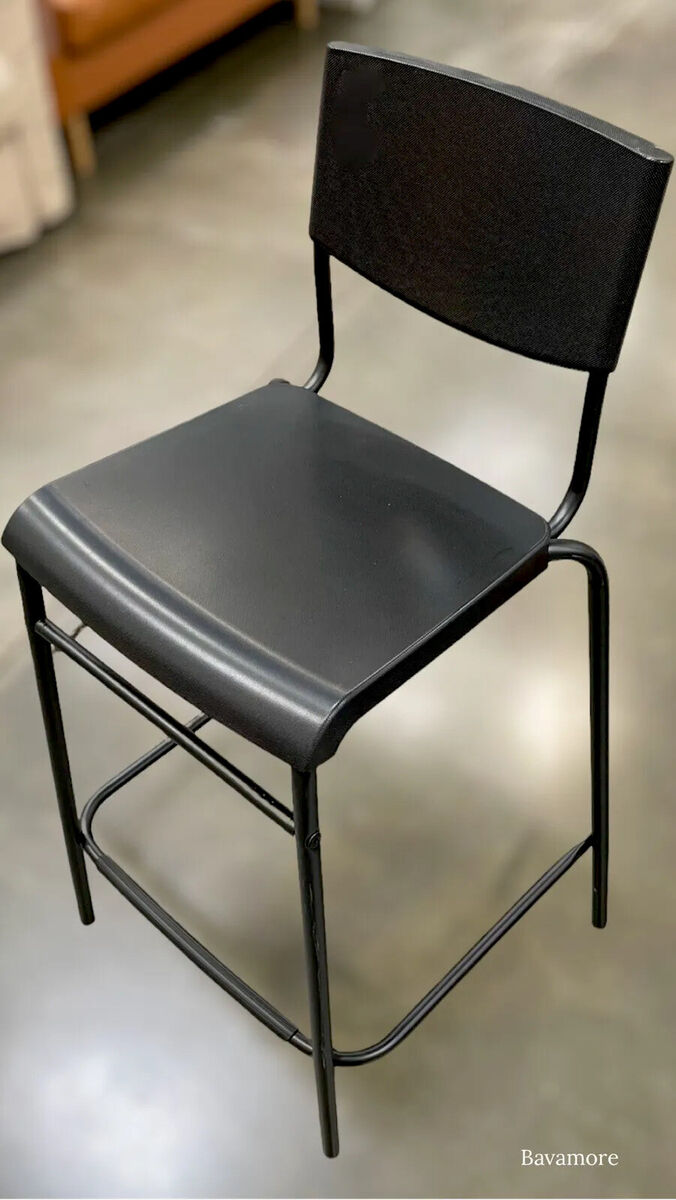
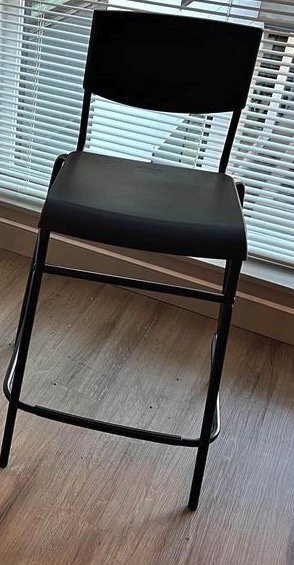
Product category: stool
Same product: yes